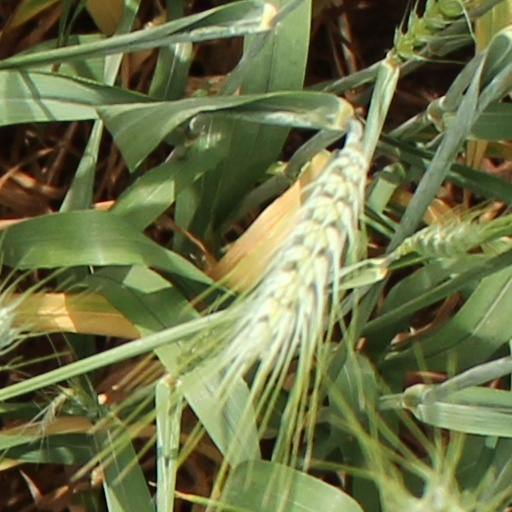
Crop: wheat